Zunil (crater)

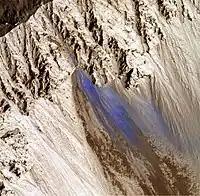
A landslide in the Martian crater Zunil.

The impact created a ray system, visible in the infrared, that extends up to from the crater and produced hundreds of millions of secondary craters with diameters ranging from . Very few of these secondary craters lie within of Zunil. Around 80% of the craters in Athabasca Valles are Zunil secondaries. If similar impacts also produced comparable amounts of secondaries, this calls into question the accuracy of crater counting as a dating technique for geologically young Martian surface features.